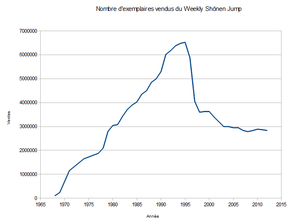
Ventes du Weekly Shōnen Jump
Weekly Shōnen Jump, fréquemment abrégé en Shōnen Jump, est un magazine de prépublication de mangas hebdomadaire de type shōnen créé par l’éditeur Shūeisha le 11 juillet 1968 et toujours en cours de publication. Il fit partie de la gamme de presse « Jump » de l’éditeur, celle-ci étant destinée à un public masculin de tous âges. Le Shōnen Jump réalise un tirage historique à 6,53 millions d'exemplaires en 1994. Le magazine est mondialement connu pour ses séries comme Dragon Ball, One Piece, Naruto ou encore Bleach.